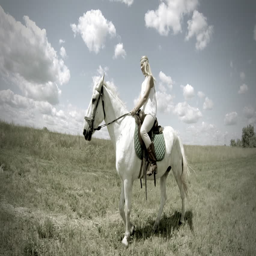
young female sitting on the white horse outdoor under sky with clouds